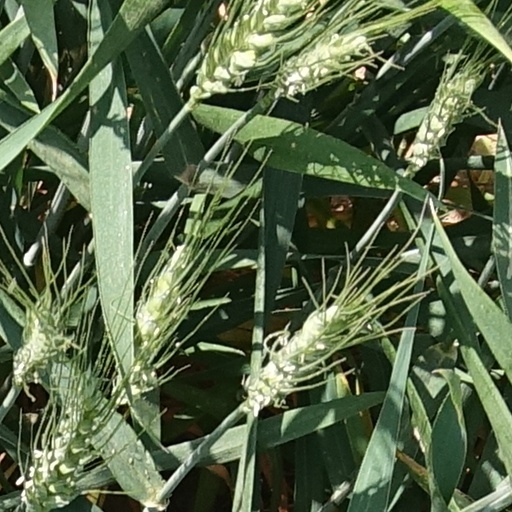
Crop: wheat